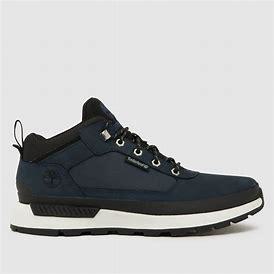
Brand: Timberland
Model: Field